Toyota JPN Taxi

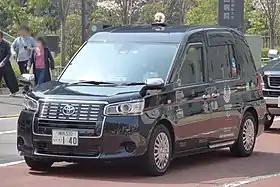
A Toyota JPN Taxi used by Nihon Kotsu

The , sometimes known as the Toyota Japan Taxi, is a hybrid electric taxicab built to universal design specifications mandated by the Japanese government. Exhibited as the JPN Taxi Concept at the 43rd Tokyo Motor Show in 2013, it has been produced by Toyota since 2017, mainly for the Japanese, Thai, and Hong Kong markets.